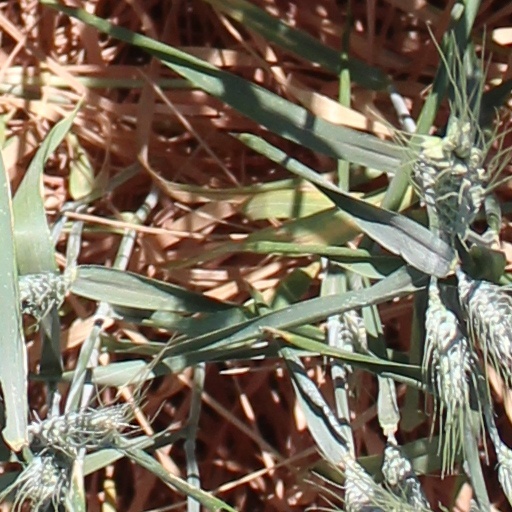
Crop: wheat